USPSA Multigun Championship

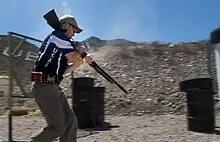
A competitor reloads a shotgun during the 2018 USPSA Multigun Championship in Boulder City, Nevada.

The USPSA Multigun Championship, formerly called the 3-Gun Nationals, are yearly multigun championships held by the United States Practical Shooting Association (USPSA). The Multigun Championship is always held at a separate range and date from the pistol nationals USPSA Handgun Championship and IPSC US Handgun Championship. Currently, anyone can participate in the Multigun Championship on a first-come, first-served basis.